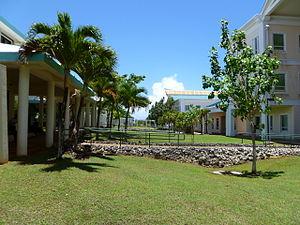
Mangilao est l'une des dix-neuf villes du territoire des États-Unis de Guam.